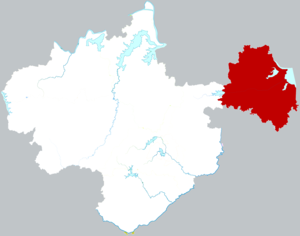
Tianchang est une ville de la province de l'Anhui en Chine. C'est une ville-district placée sous la juridiction de la ville-préfecture de Chuzhou.